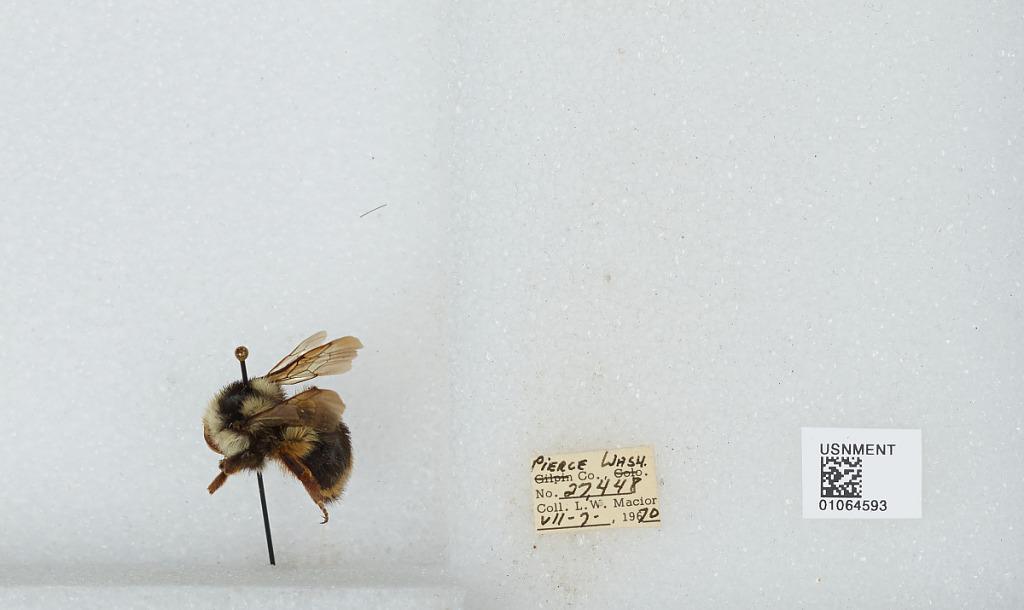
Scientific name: Bombus bifarius nearcticus
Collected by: L. Macior
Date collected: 1970-7-7
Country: United States
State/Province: Washington
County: Pierce
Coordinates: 47.05, -122.12